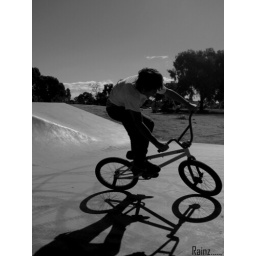
paddy fakie in black and white pretty awsome mad shadow